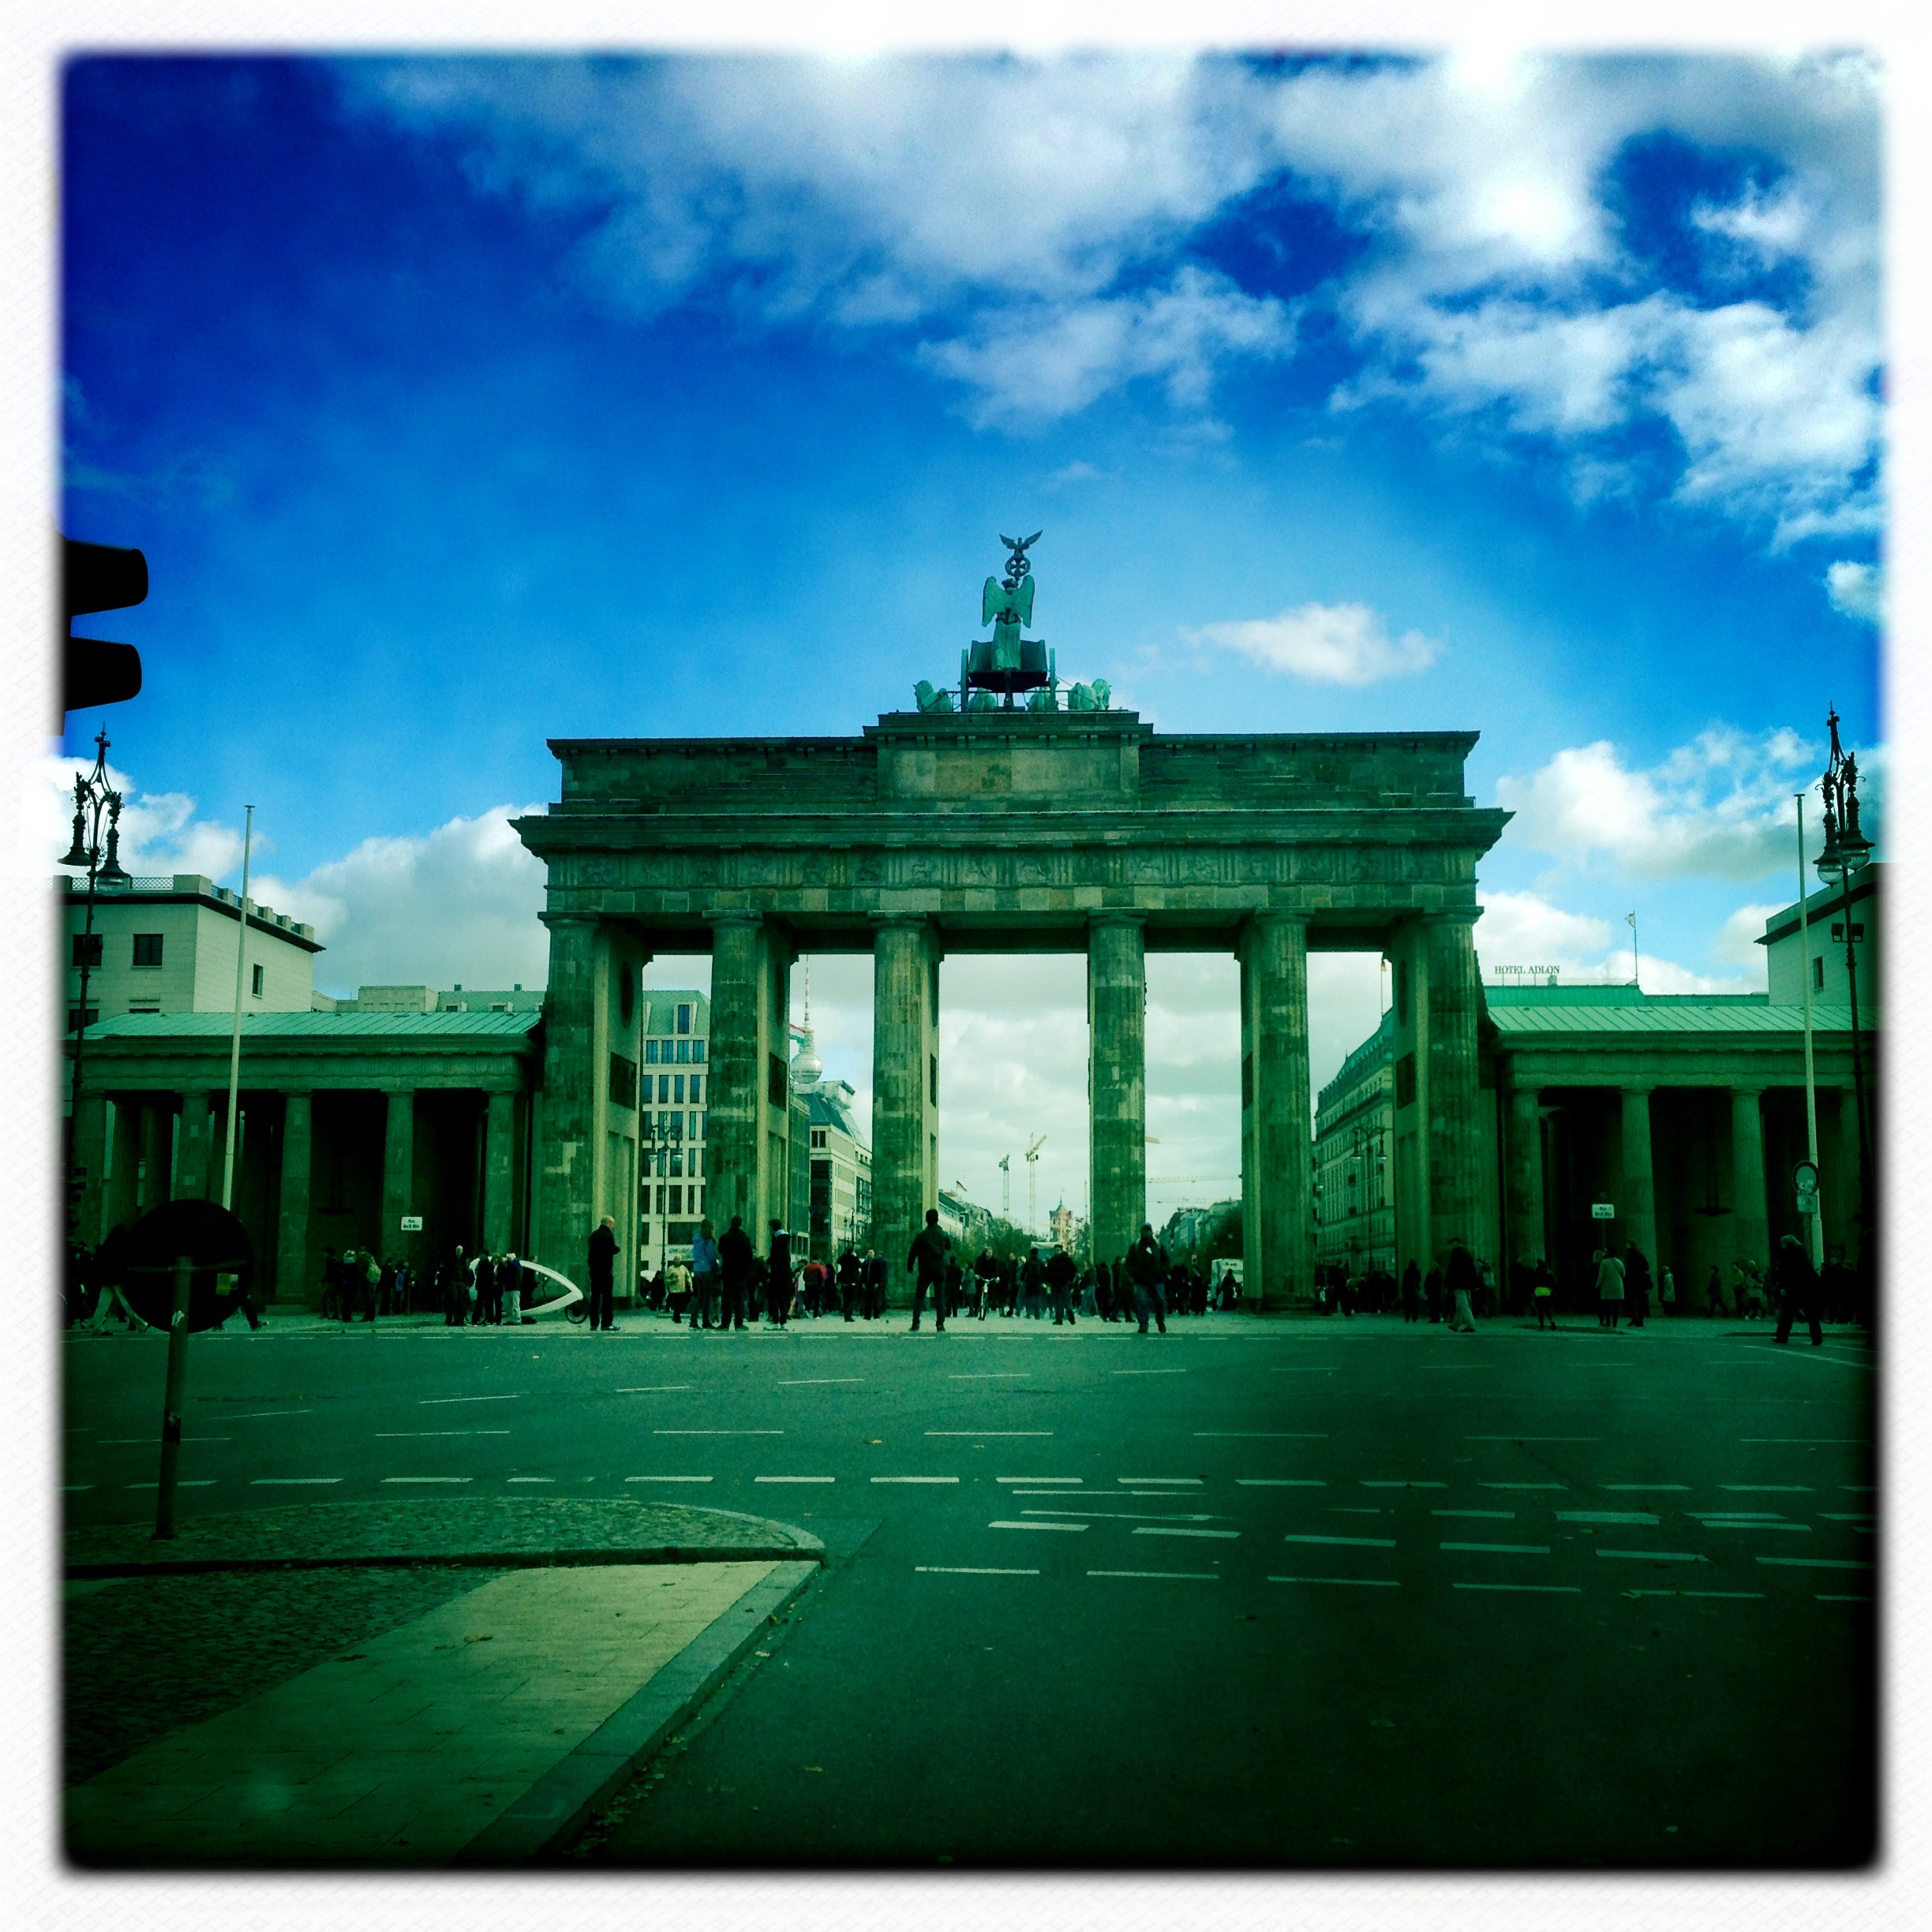
architecture, sky, skyline, cityscape, landmark, grunge, capital, germany, berlin, history, brandenburg gate